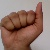
The image shows a hand gesture representing the letter 'A' in Indian Sign Language.